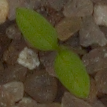
Label: common_chickweed